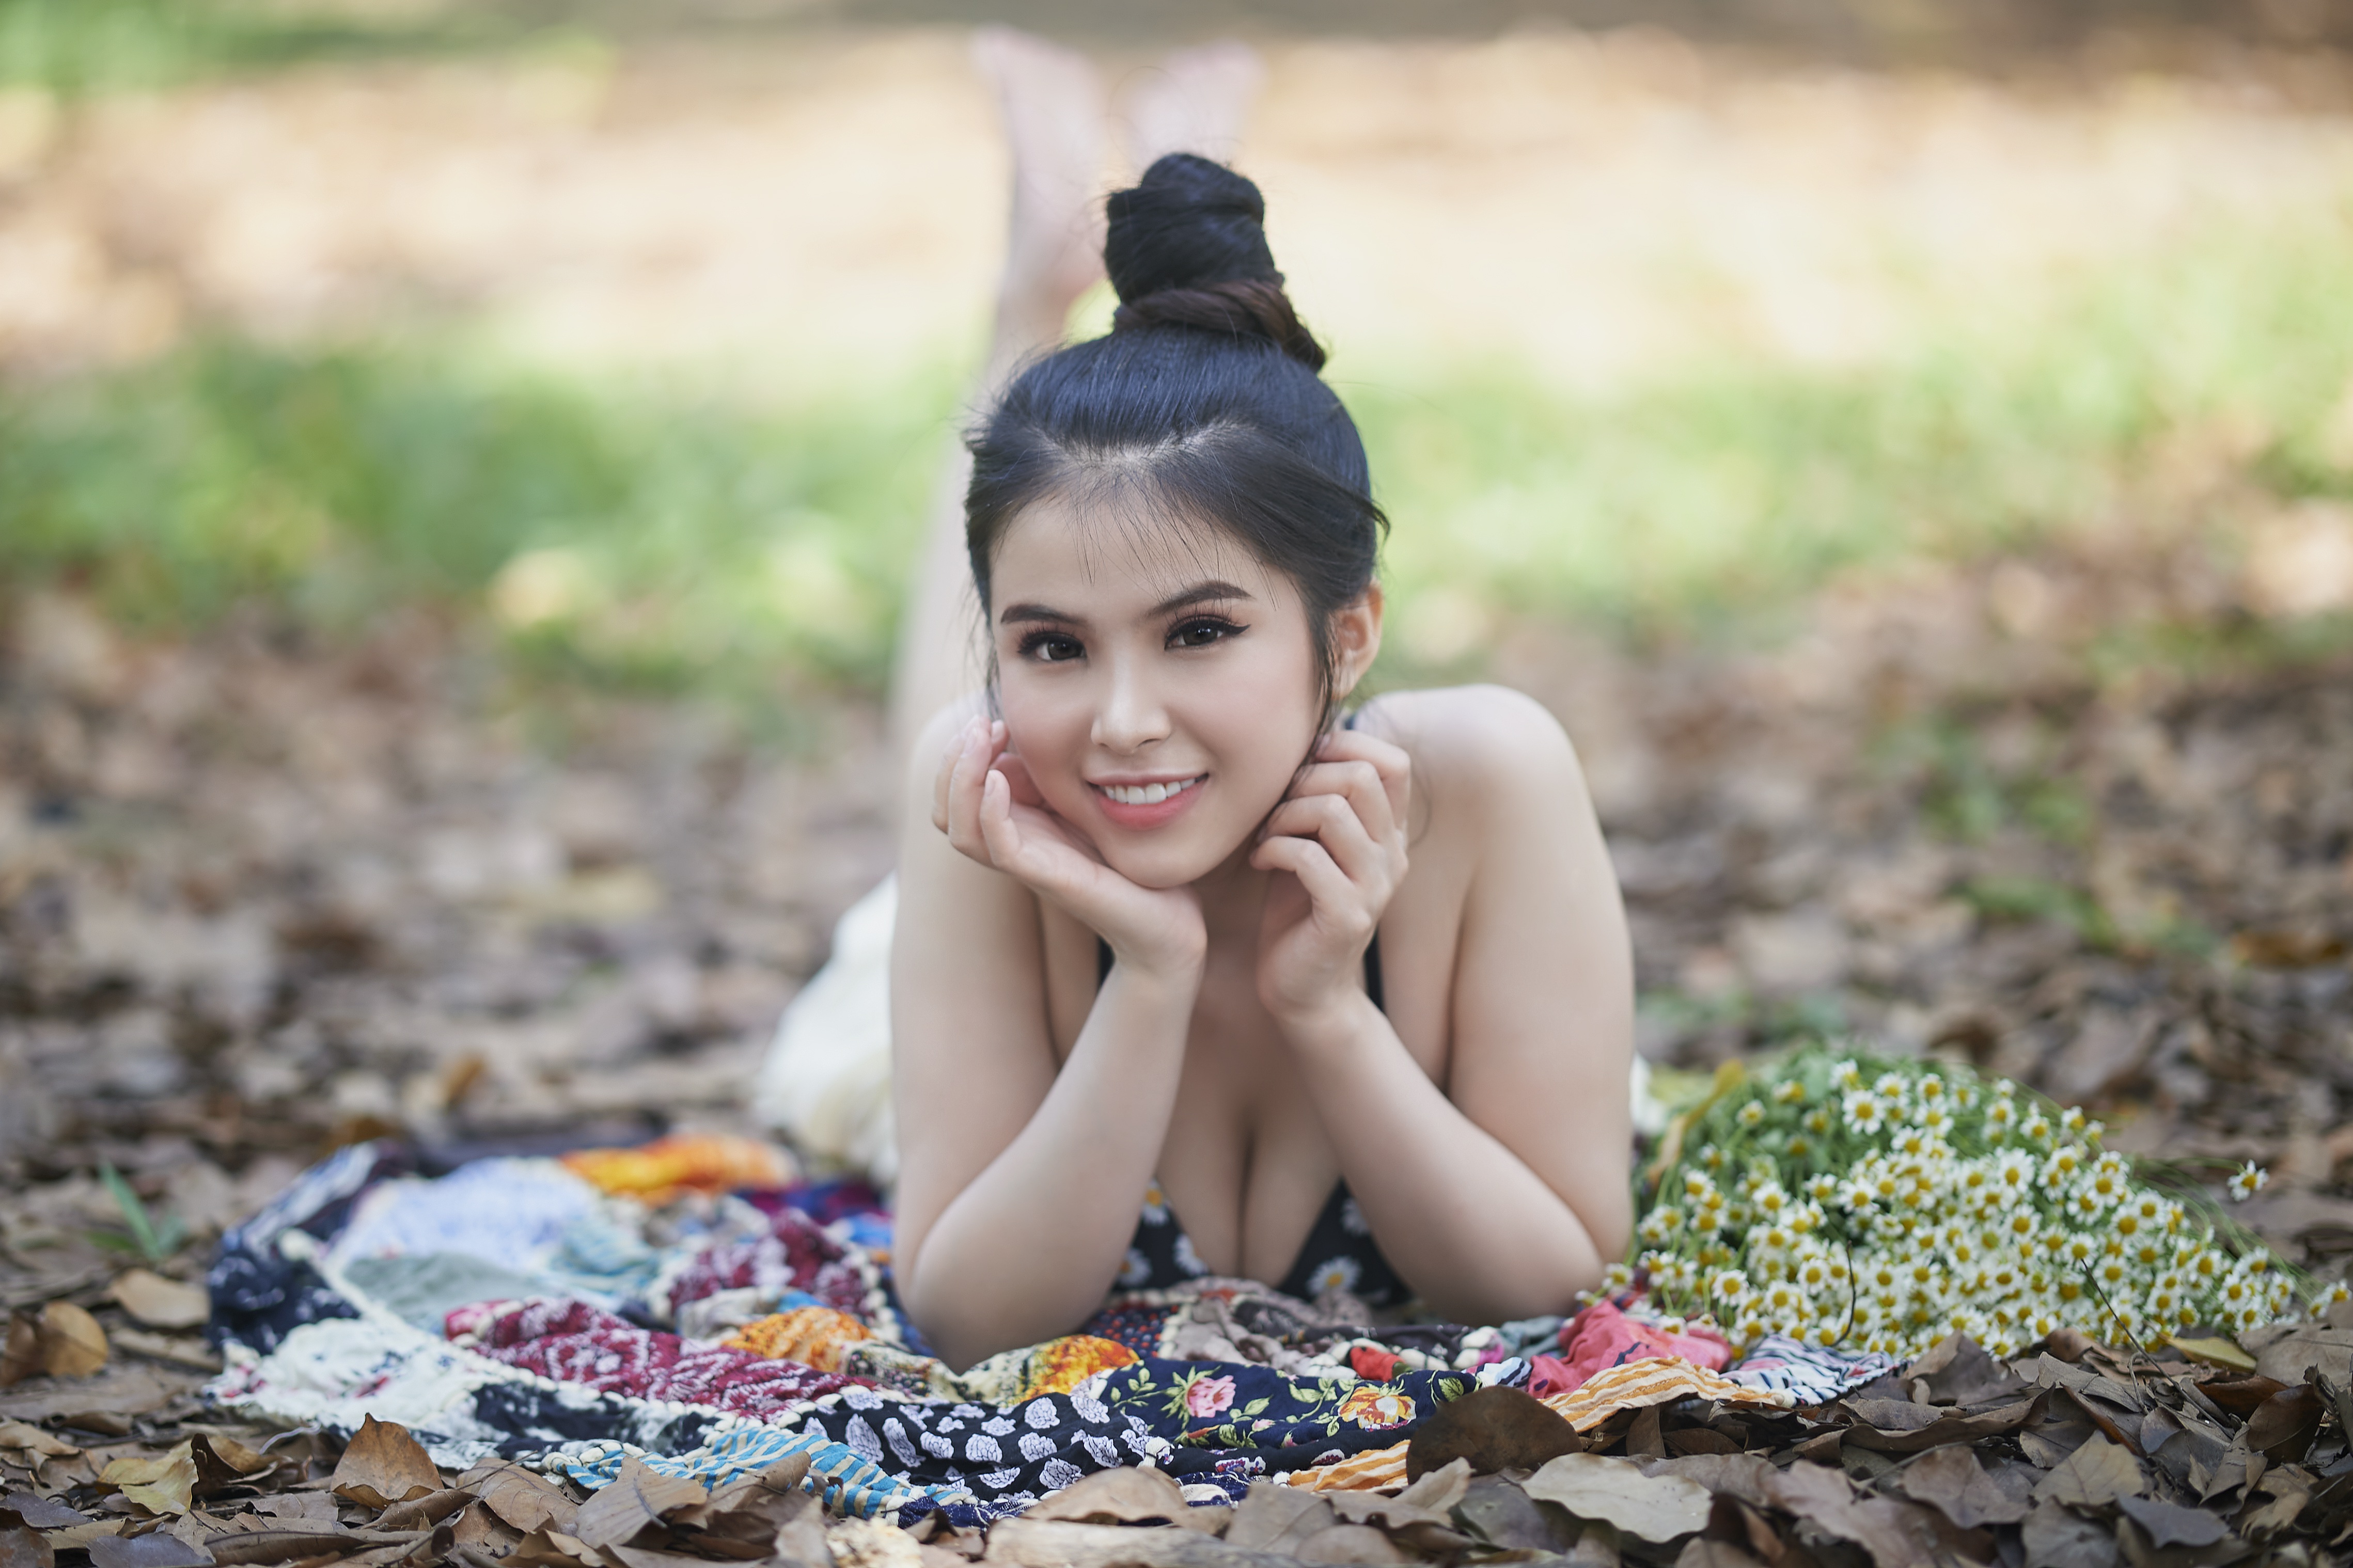
beauty, woman, smile, photograph, eye, plant, People in nature, nature, leaf, flash photography, happy, sunlight, grass, fawn, leisure, electric blue, long hair, child, brown hair, landscape, fun, human leg, sitting, fashion accessory, spring, sunglasses, grassland, recreation, headpiece, rock, soil, portrait photography, autumn, photo shoot, child model, model